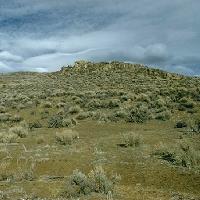
Weather: cloudy or overcast